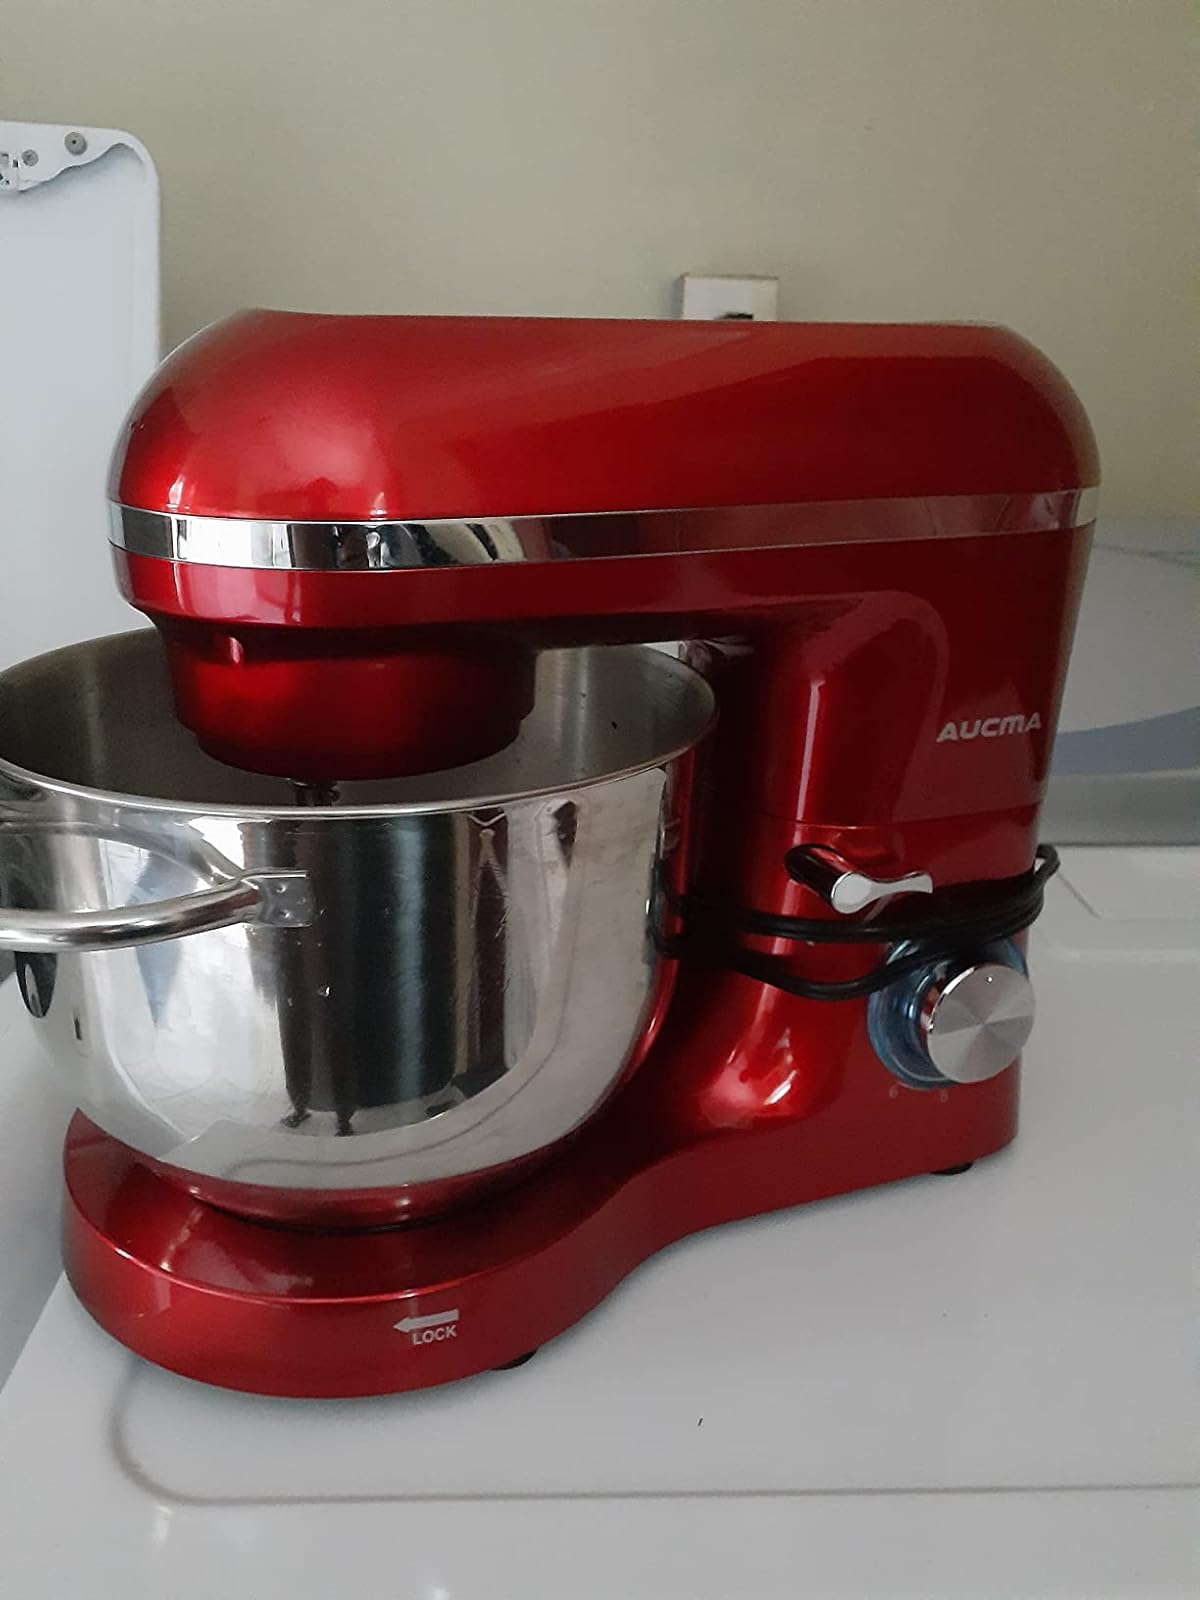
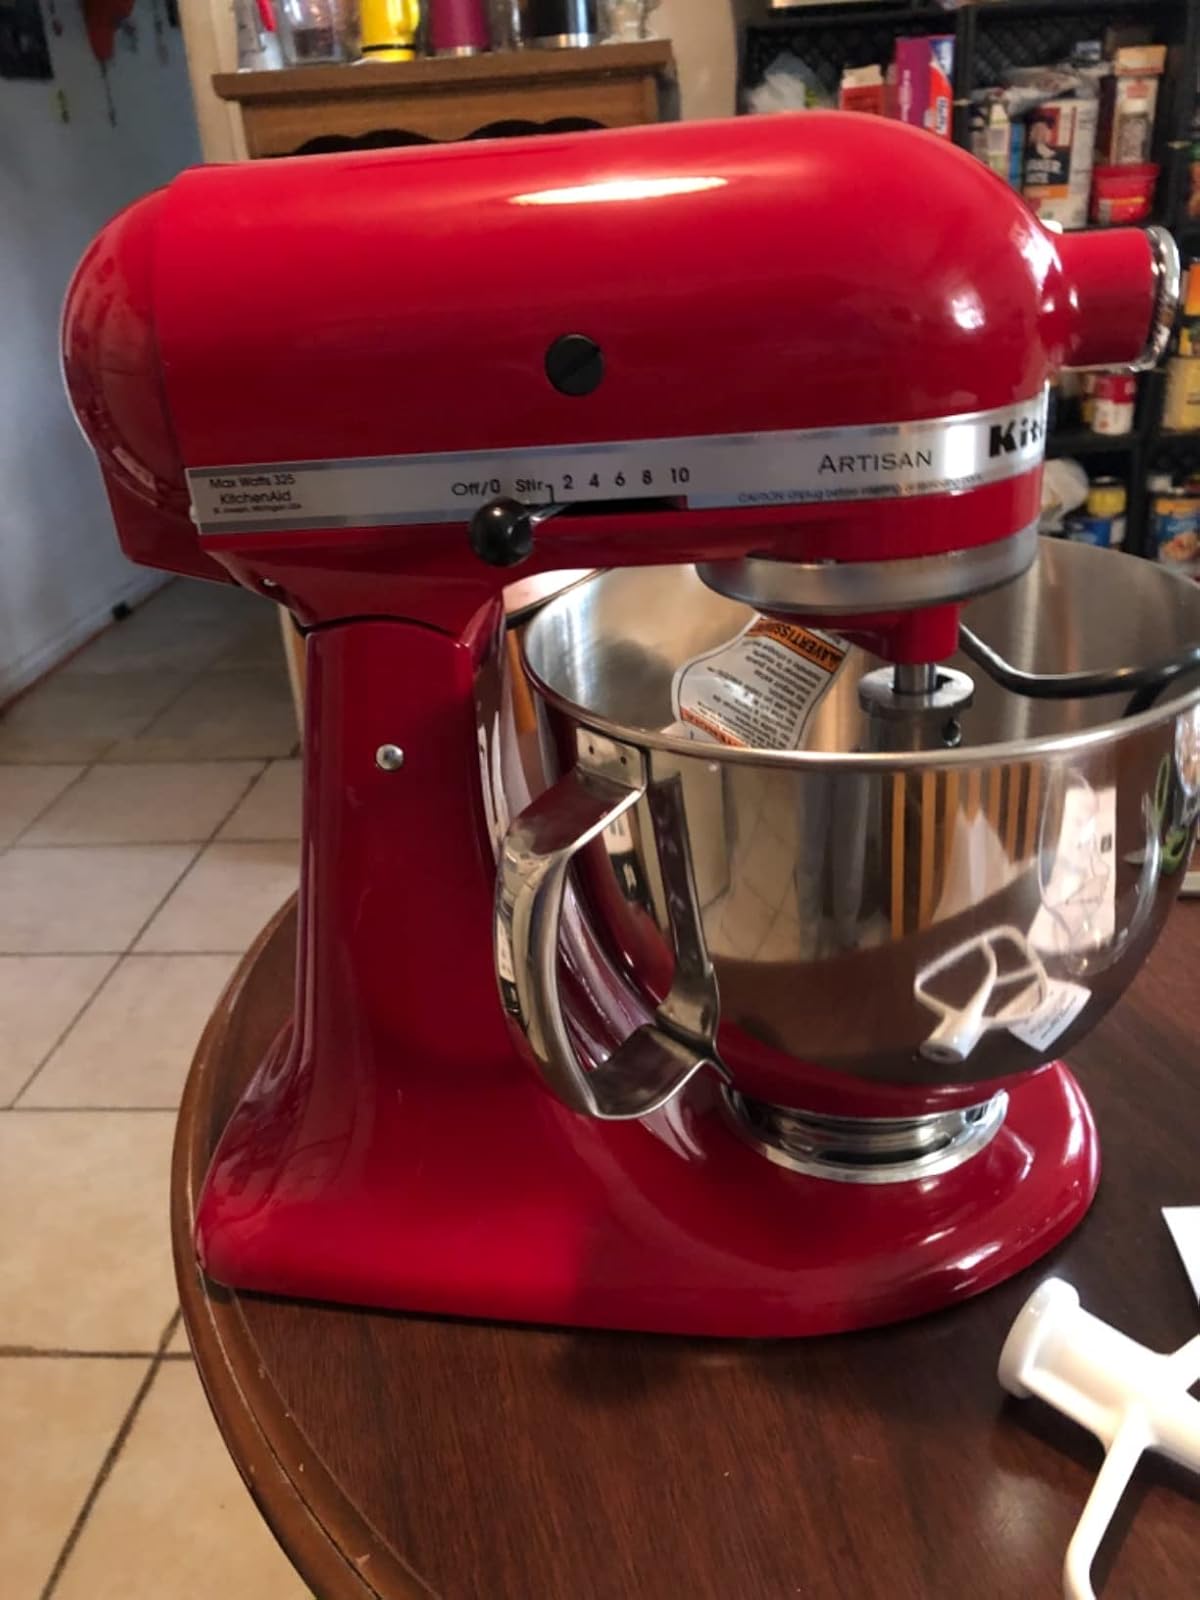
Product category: items_mixer
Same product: no